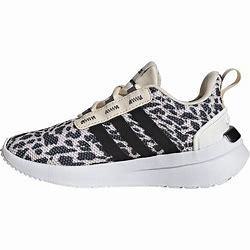
Brand: Adidas
Model: Racer TR21